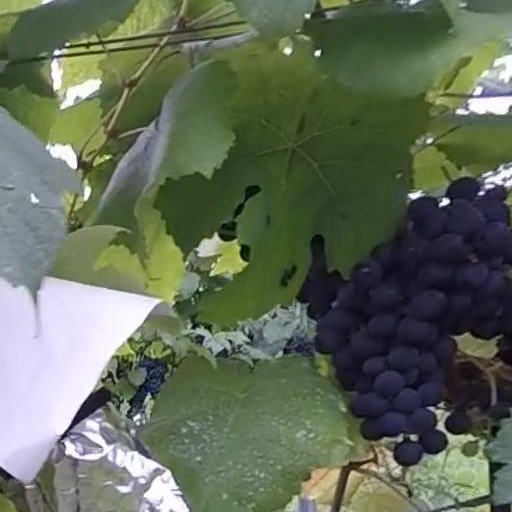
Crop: grape